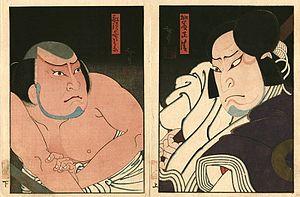
Konishi Hirosada, aussi connu sous le nom « Gosōtei Hirosada », est un peintre d'estampe de style ukiyo-e d'Osaka. Son nom d'artiste est d'abord « Sadahiro » mais il inverse l'ordre des syllabes en 1847. Une théorie veut qu'il a changé de nom pour échapper à la censure mais il n'est pas rare que les artistes japonais changent de nom pour des raisons plus fantaisistes.